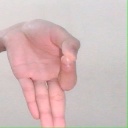
अक्षर: ज्ञ